Amelia Josephine Burr

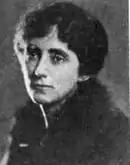
Amelia Josephine Burr, 1921

Amelia Josephine Burr (November 19, 1878 – June 15, 1968) was an American poet. Born in New York City, she was educated at and graduated from Hunter College (New York). She worked for the Red Cross in 1917–18. She married Reverend Carl H. Elmore of Englewood, New Jersey.